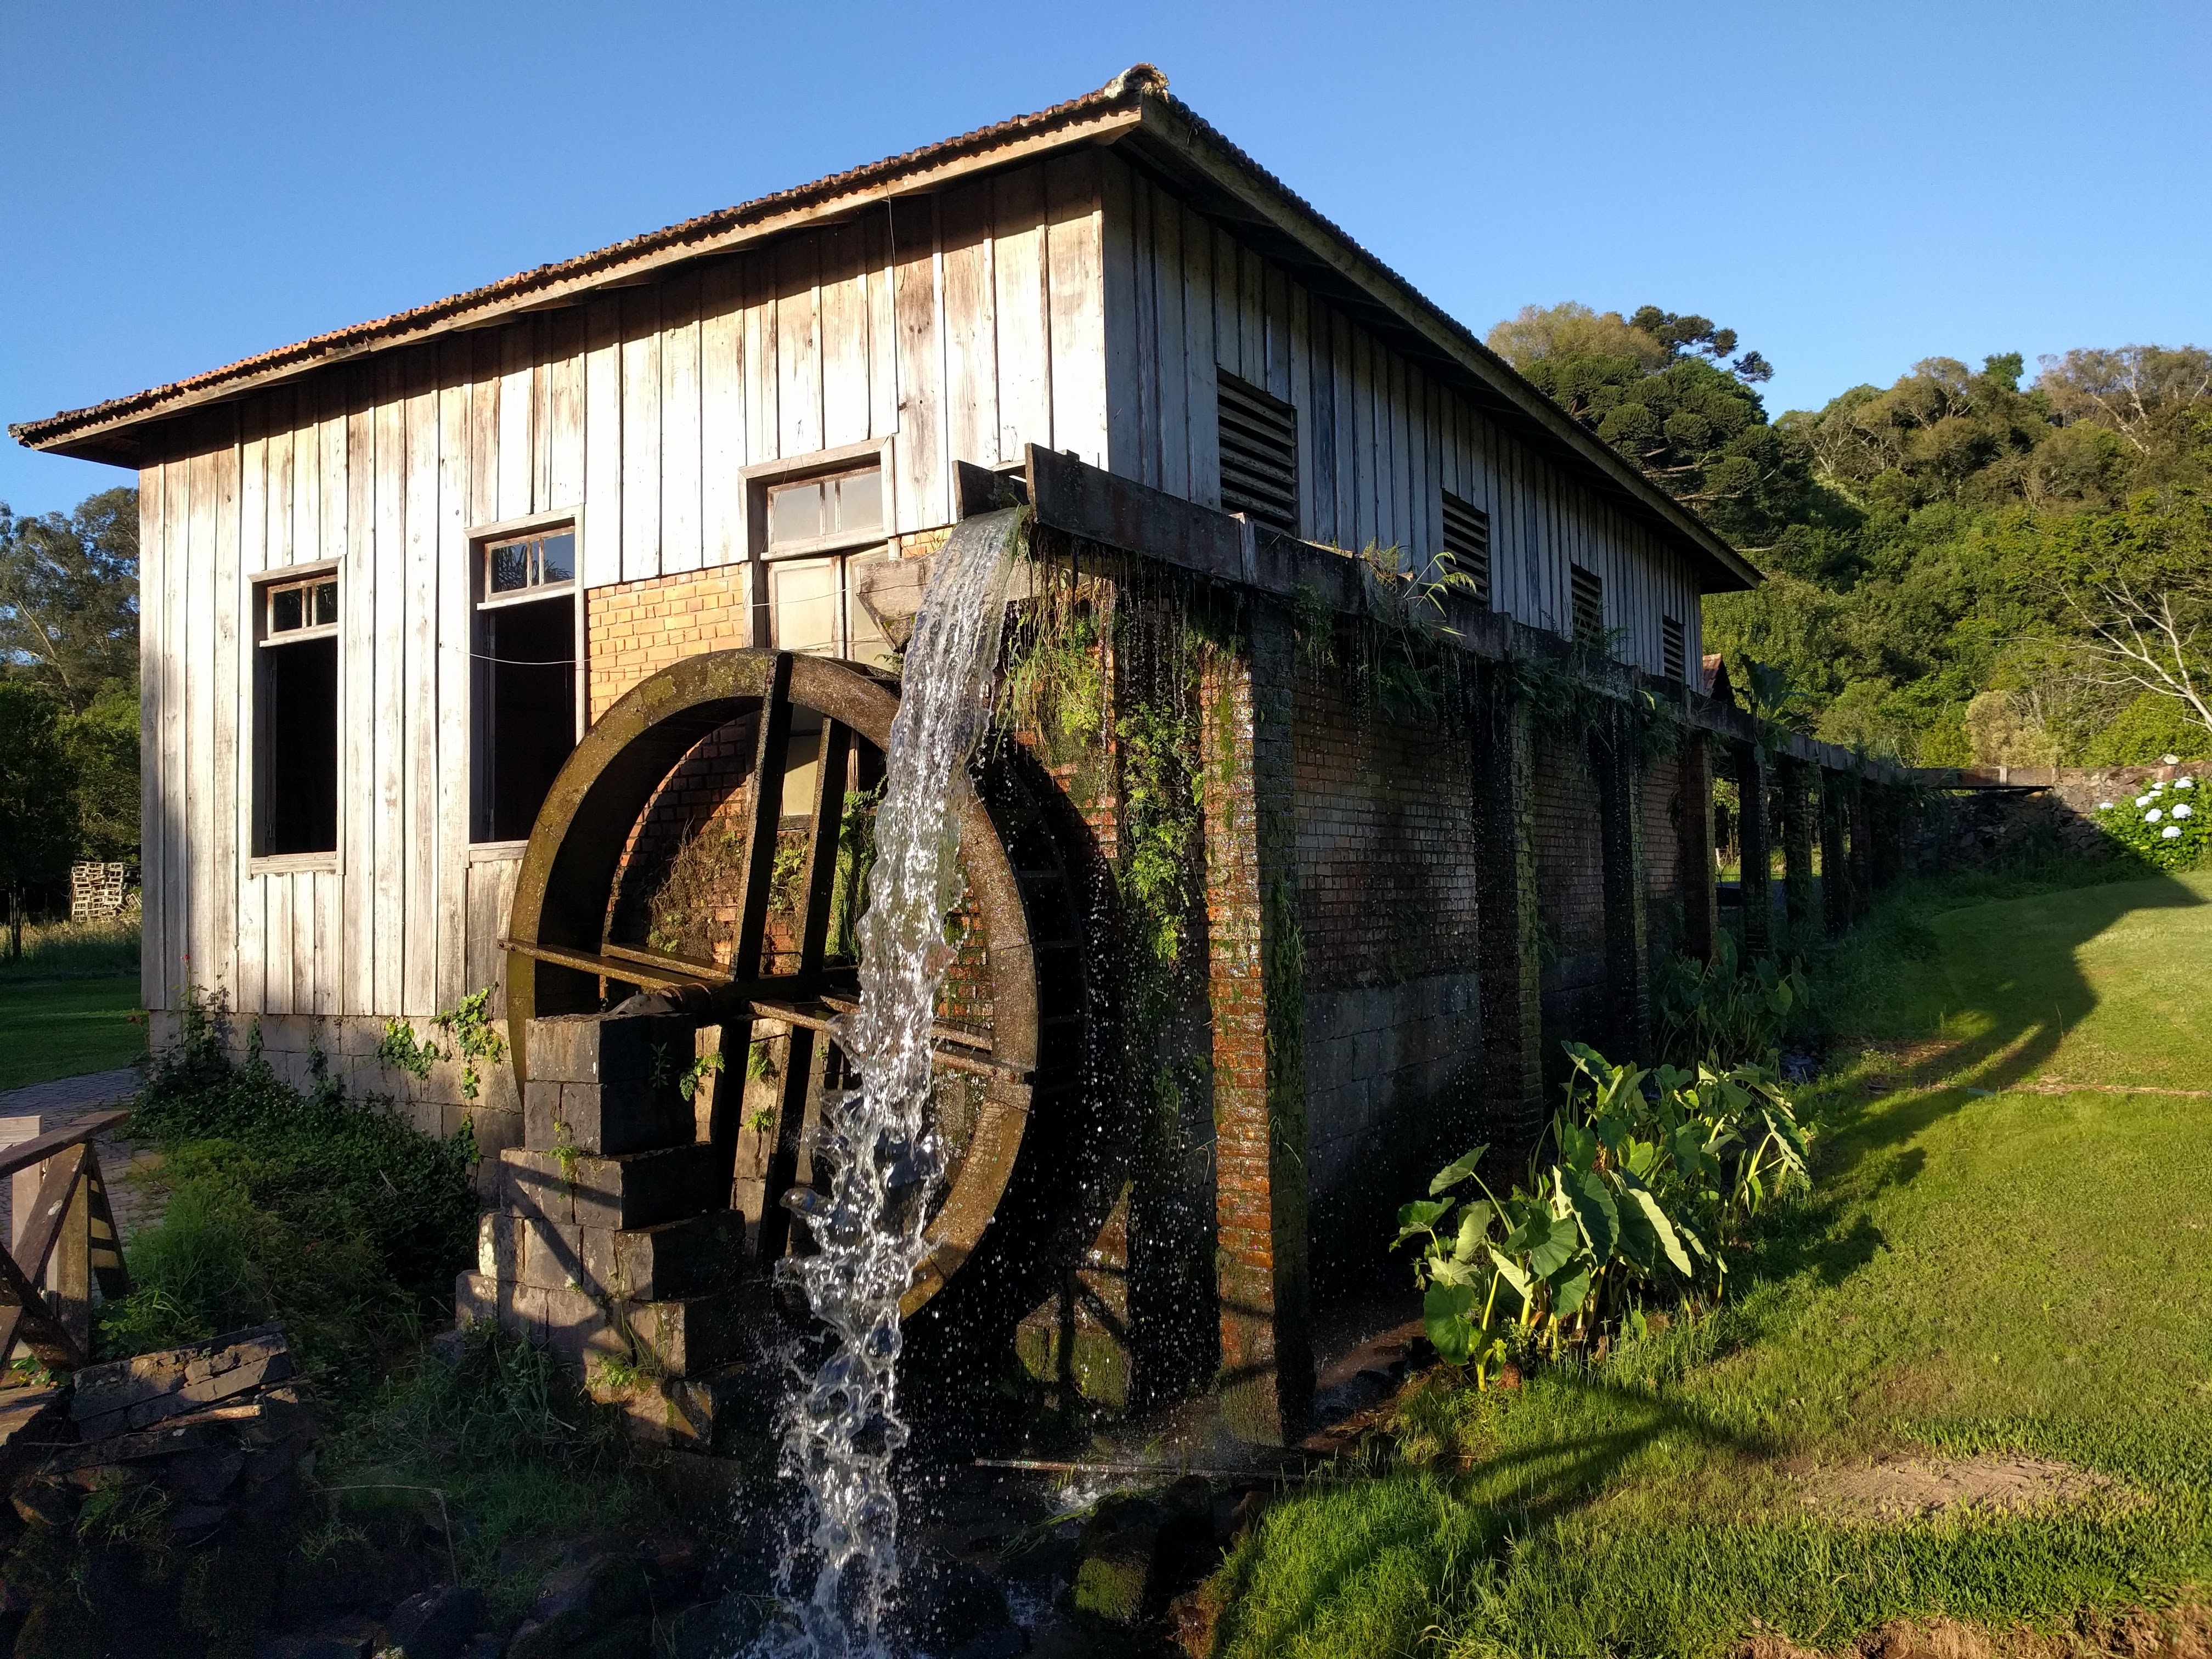
water, nature, path, architecture, bridge, wheel, house, transport, ride, tourism, waterway, stones, mill, estate, benedict, rural area, rolling stock